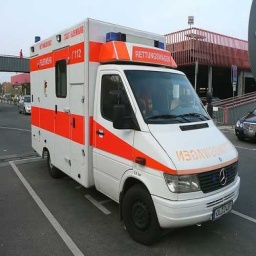
Label: ambulance